Giardino Bellini

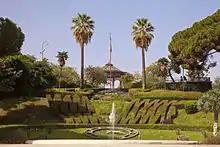
Landscape from the main entrance

The Giardino Bellini (also known as Villa Bellini; English translation: "Bellini Garden") is the oldest urban park of Catania.